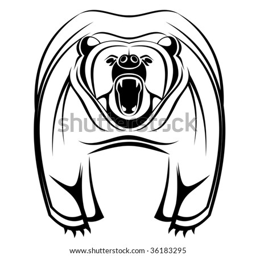
wild grizzly bear as a mascot isolated on white - abstract emblem or logo of wildlife